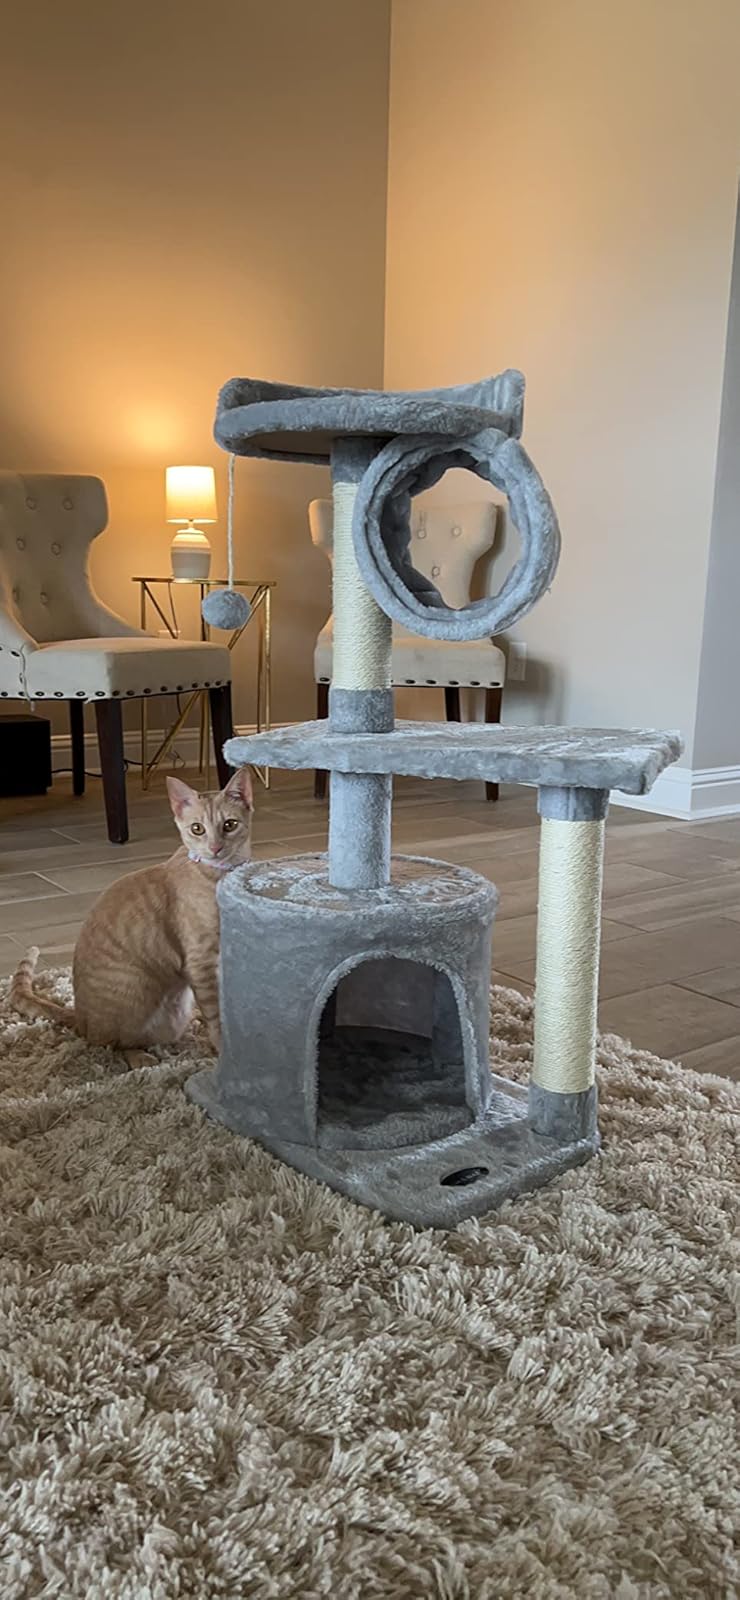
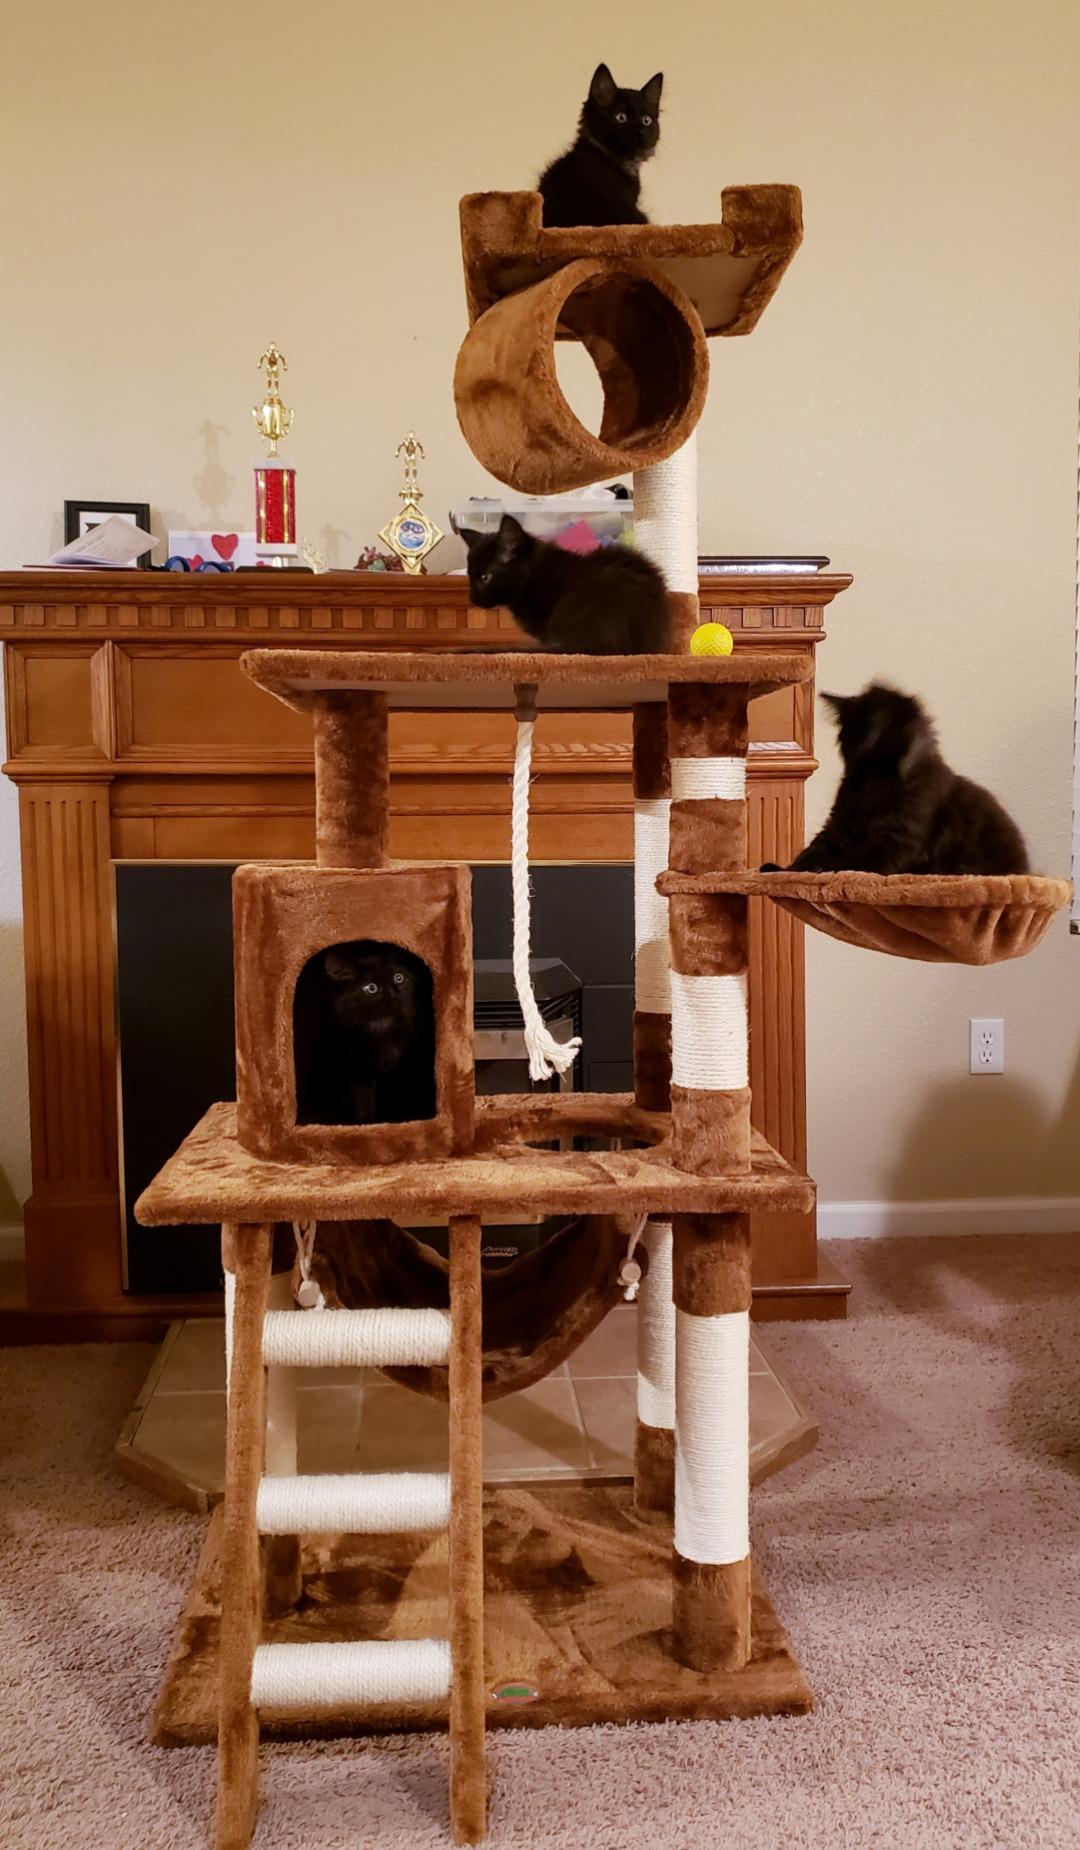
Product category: items_cat tree
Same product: no